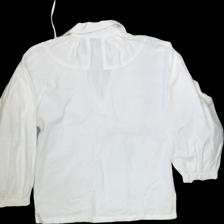
View: back
Type: Shirt
Category: Ladies
Brand: Not Applicable
Colors: White
Material: 100%cotton
Trend: No trend
Stains: No
Price range: 50-100
Recommended usage: Reuse